Gough Barracks

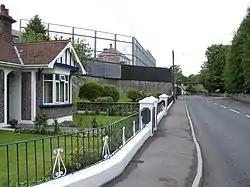
Gough Barracks visible on the left beyond the bungalow

Gough Barracks was a military installation in Armagh, Northern Ireland.